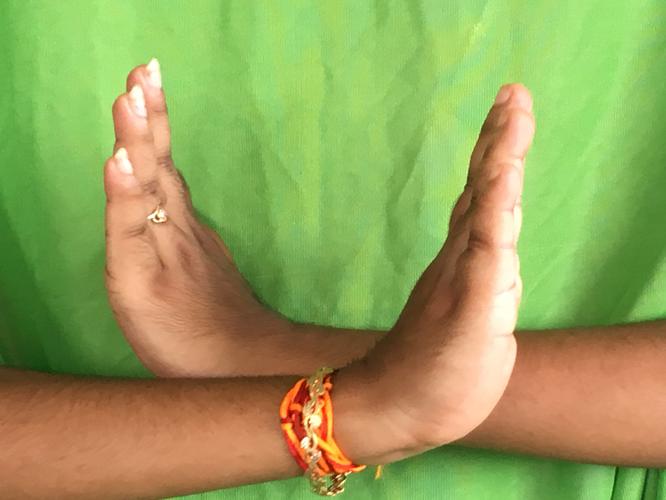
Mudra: Swastikam
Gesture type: double_hand